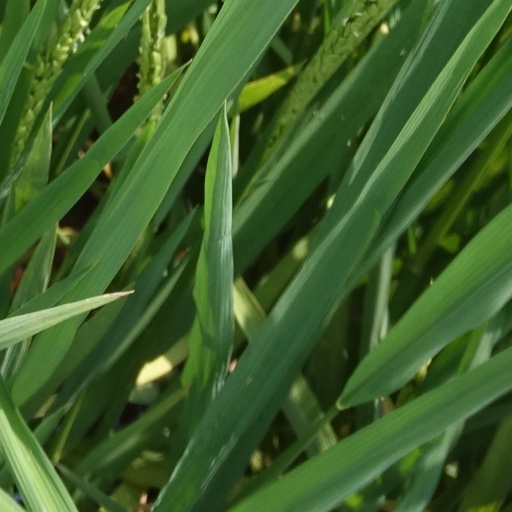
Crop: rice